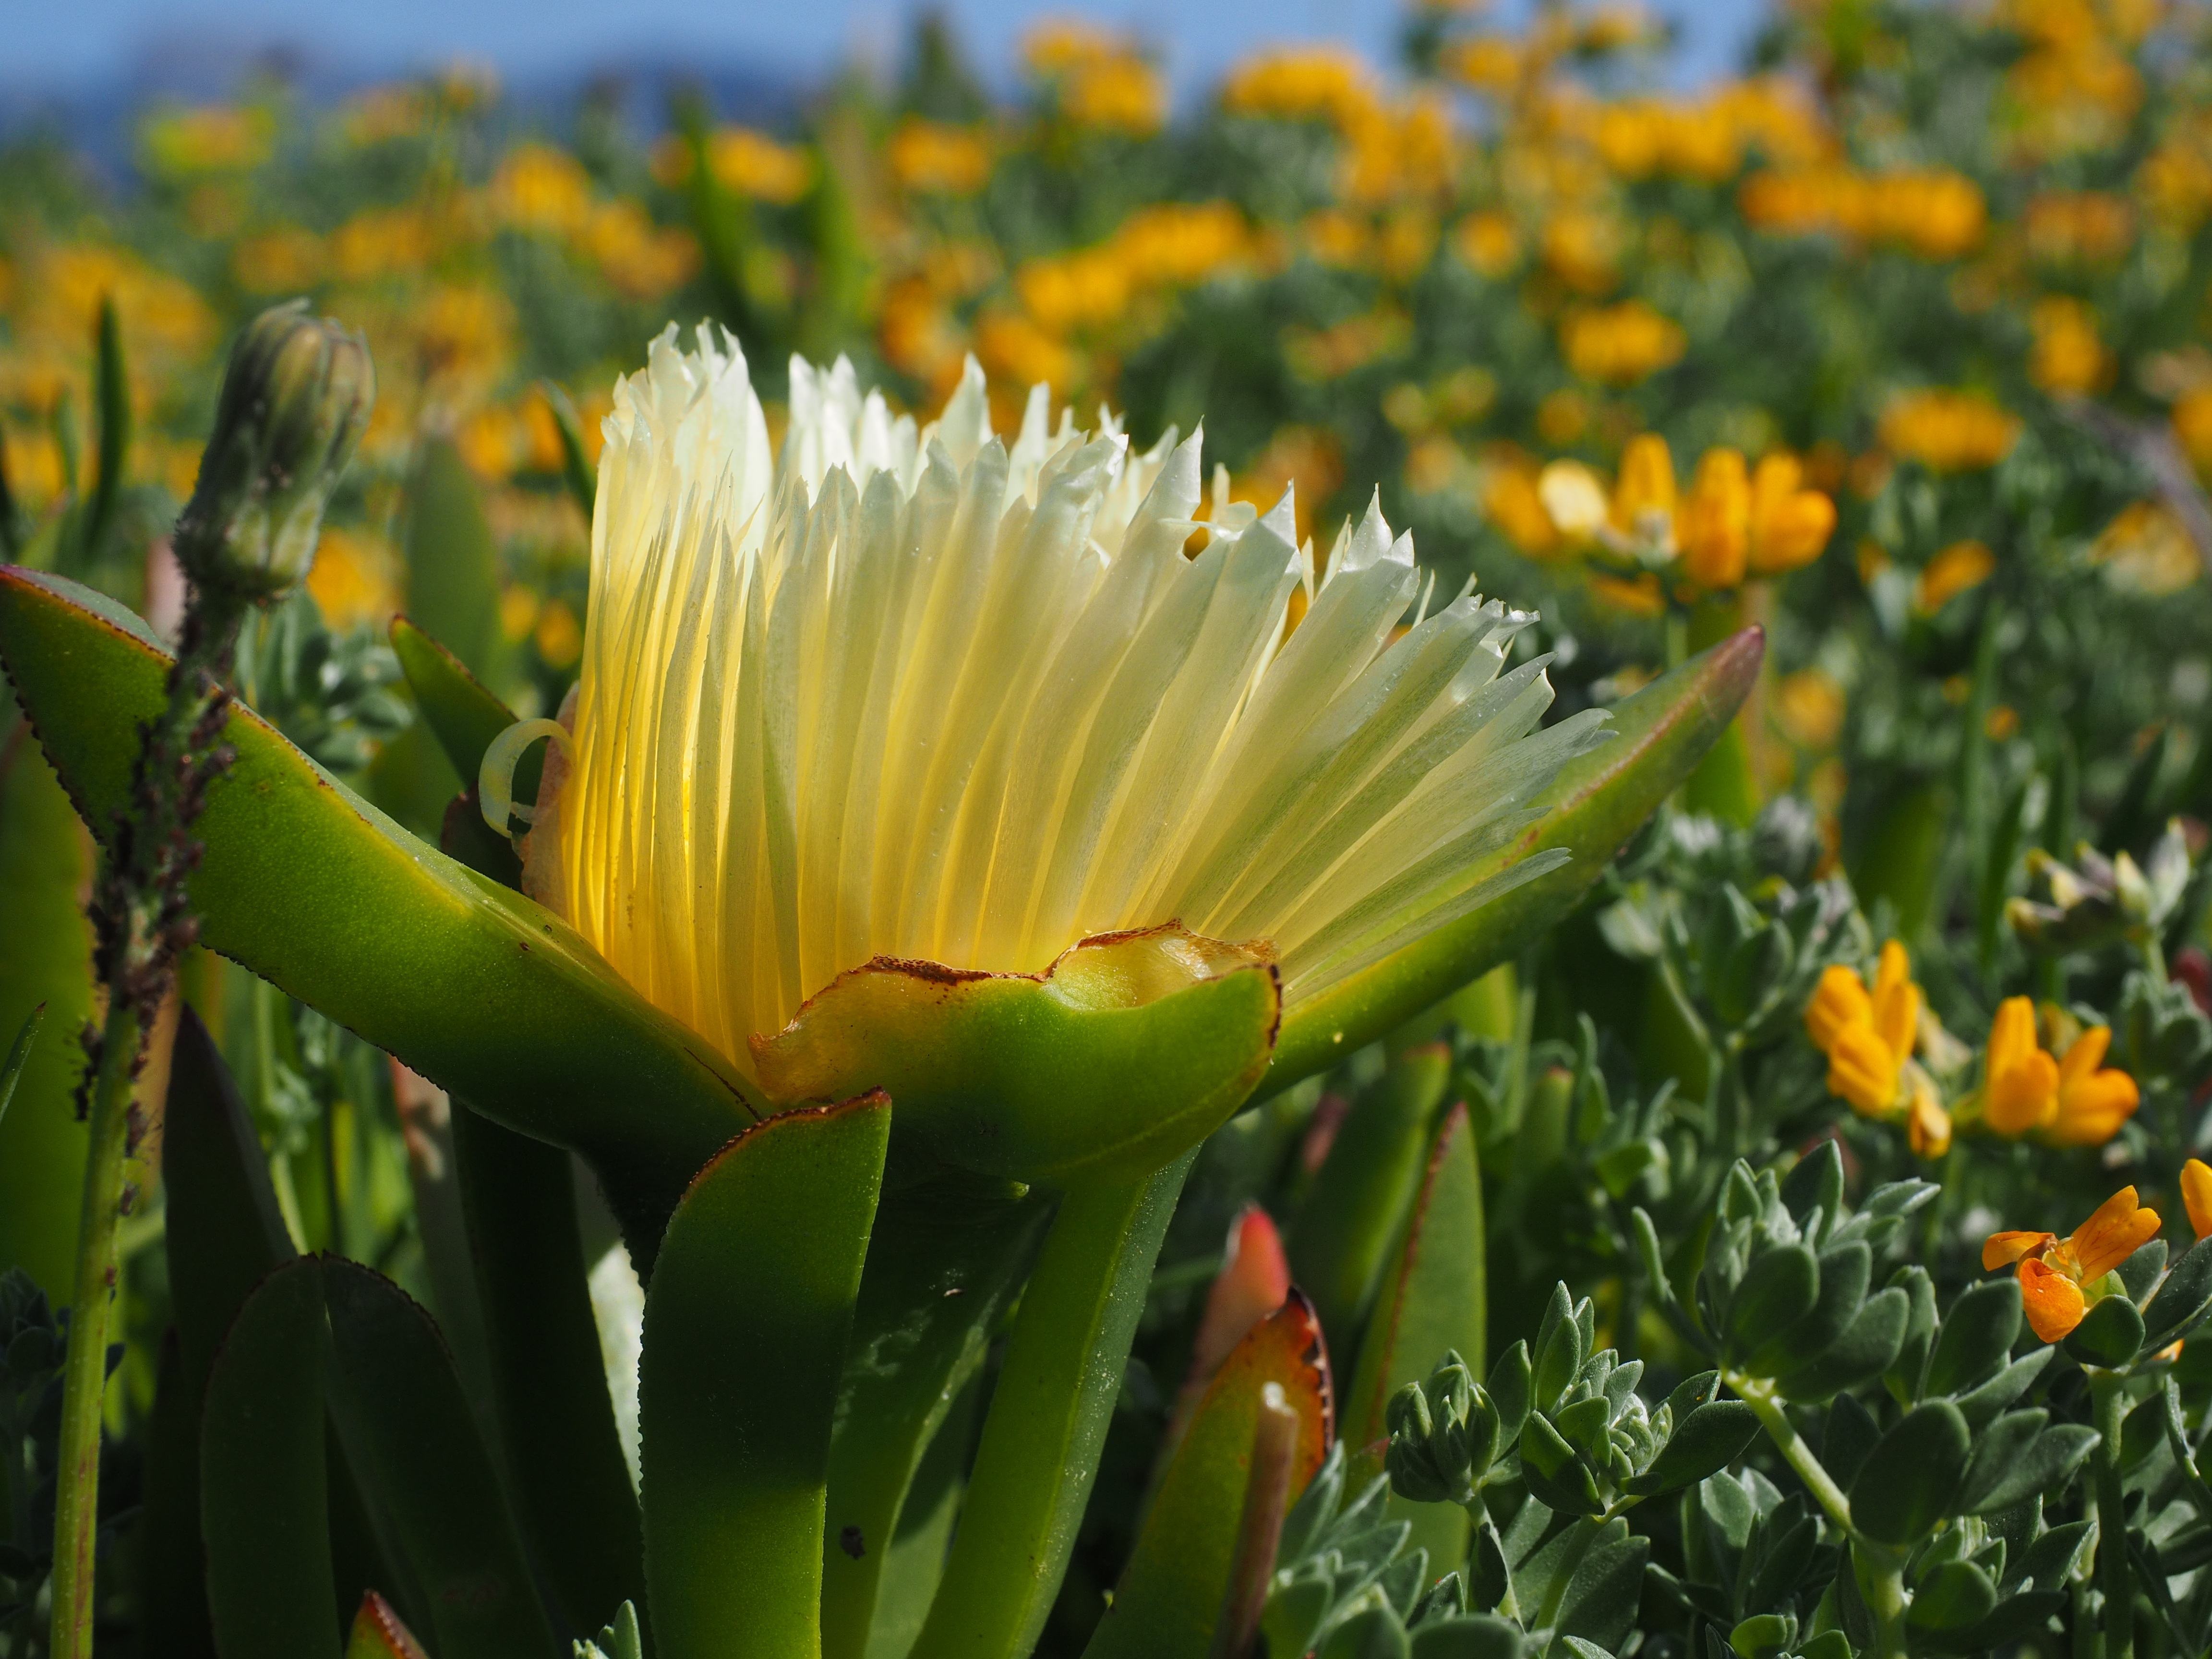
nature, grass, blossom, plant, field, meadow, flower, petal, bloom, botany, yellow, flora, wildflower, edible, daylily, macro photography, flowering plant, succulent plant, that belong, yellow ice plant, carpobrotus edulis, plant stem, land plant, hottentottenfeige, hottingen dead fig, carpobrotis edulis, horse fig, witches finger, carpobrotus